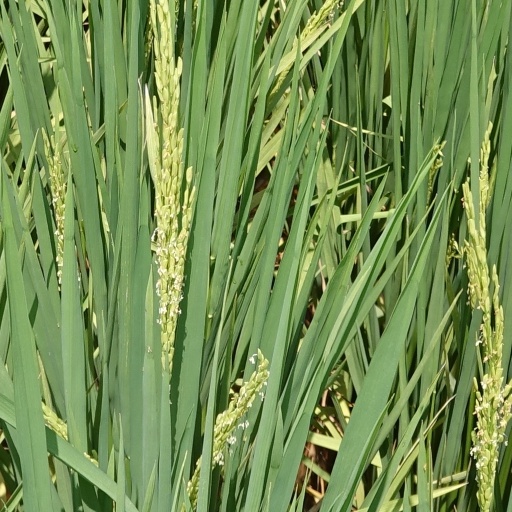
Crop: rice